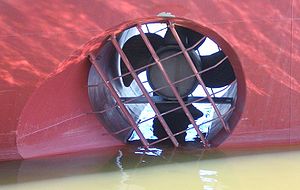
Bovpropel / Tunnelpropel
En bovpropel
En bovpropel er et tværgående fremdrivningssystem indbygget eller monteret på et skibs bov for at forbedre skibets manøvredygtighed. En bovpropel gør det nemmere for et skib at lægge til kaj da de gør kaptajnen i stand til at dreje skibet til bagbord eller styrbord uden at benytte skibets hovedmotorer, som kræver en vis styrefart for at være effektive. En hækpropel benyttes til samme formål, men er placeret nær skibets agterende.